Chefornak, Alaska

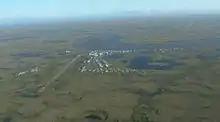
Aerial view of Chefornak

Many of the villagers live a subsistence lifestyle, which means that they continue to carry out the hunter-gatherer activities that their ancestors developed adapted to the local ecosystem. Important staples include fish such as halibut, salmon, and herring, which are dried and eaten like jerky. The Alaska blackfish is an important part of the local diet, and can be caught year round in the river. Residents gather berries such as salmonberries (cloudberries), black berries (crowberries), and blueberries (bog bilberries) are also gathered and used to prepare akutaq, a whipped dessert. Other native foods that are gathered include mousefood, Labrador tea, and greens such as sourdock.